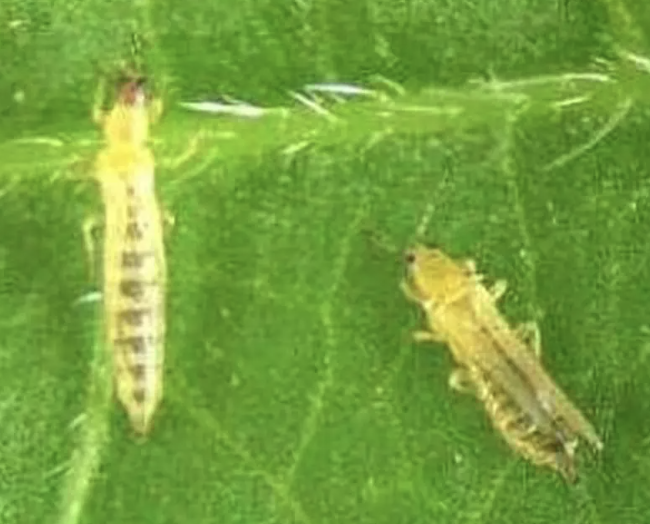
Label: thrips_disease